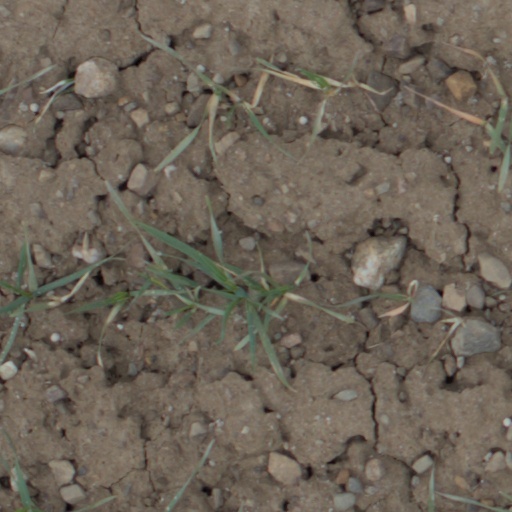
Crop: wheat